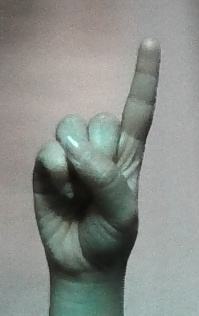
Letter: bb